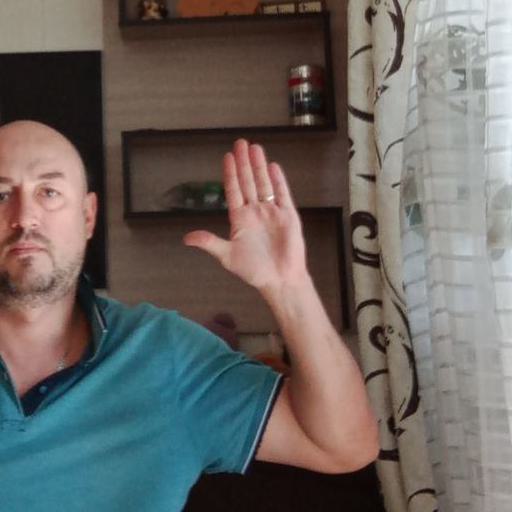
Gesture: stop